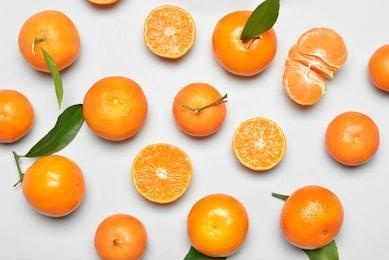
Label: mandarine